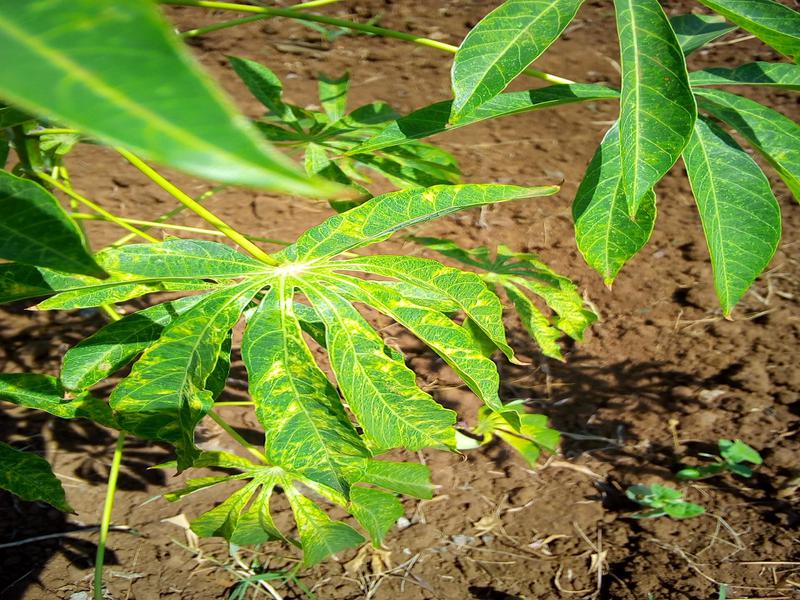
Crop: cassava
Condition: mosaic_disease